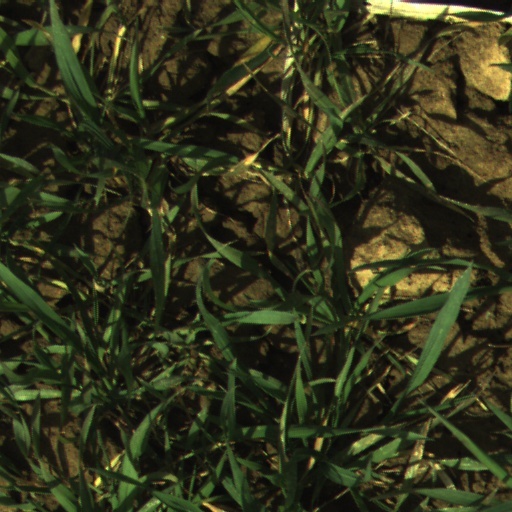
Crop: wheat